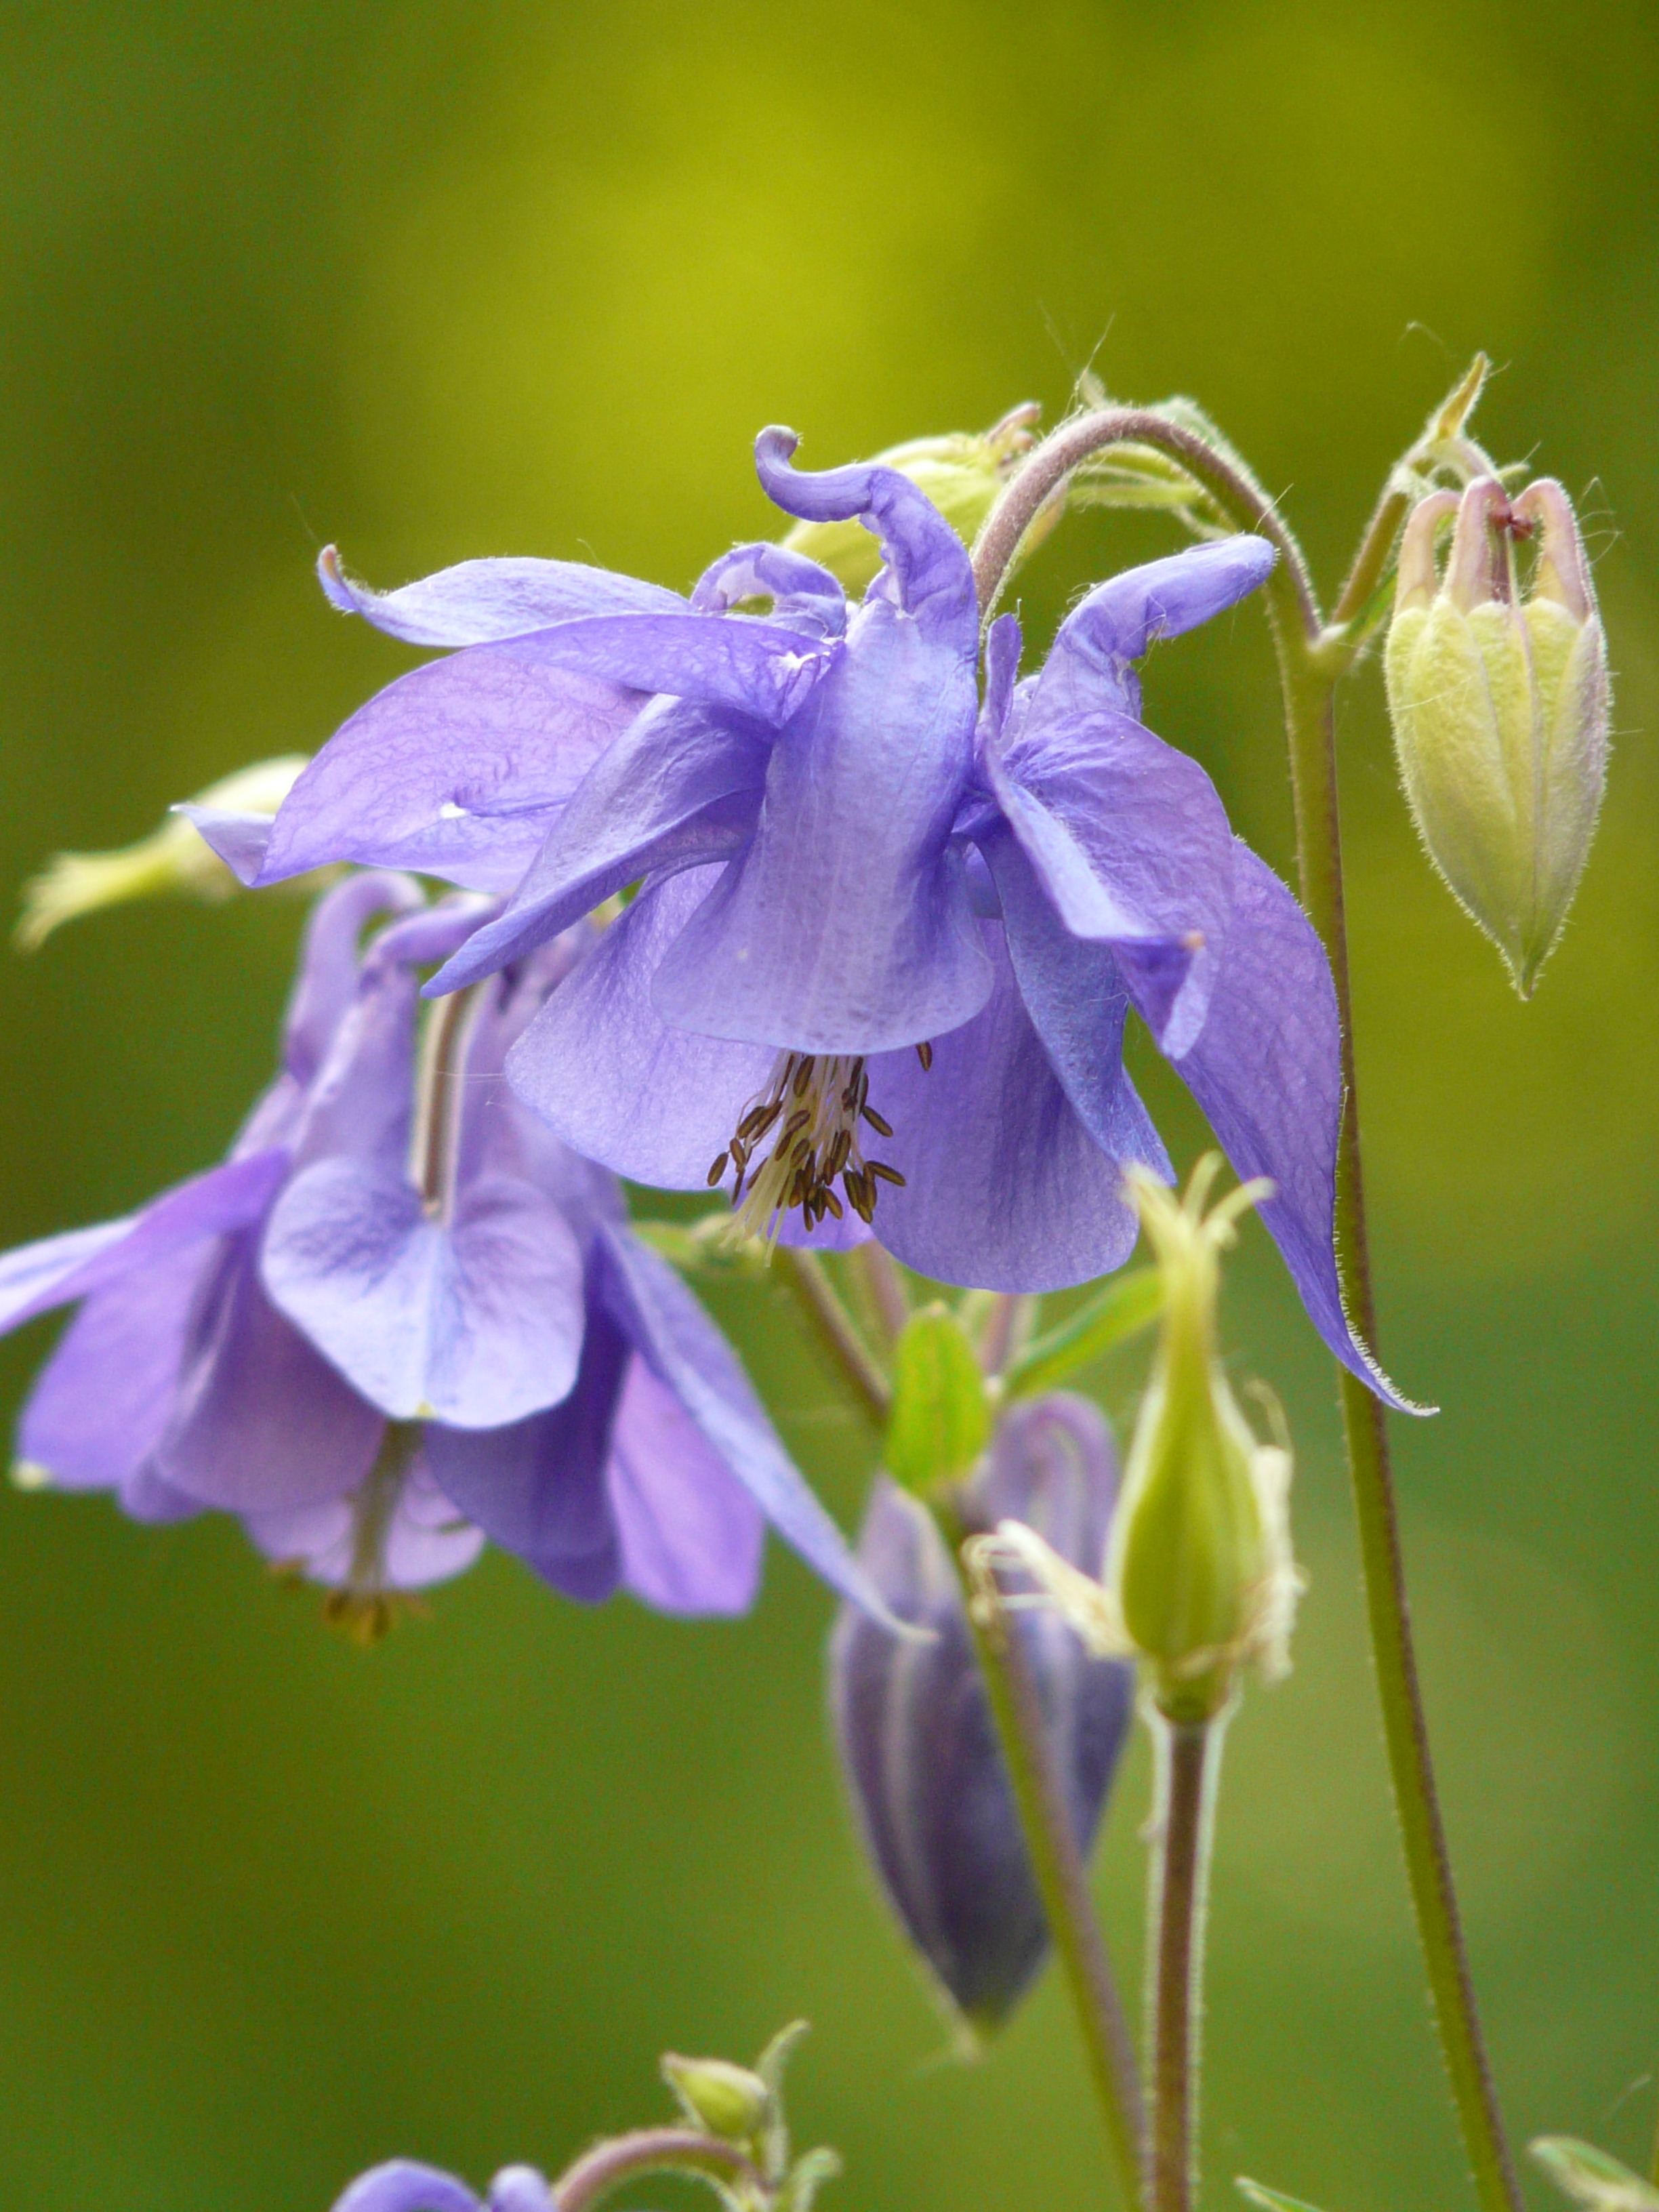
blossom, plant, flower, bloom, botany, blue, flora, wildflower, violet, columbine, macro photography, garden plant, flowering plant, blue violet, poisonous plant, bellflower family, common akelei, land plant, colorado blue columbine, canada columbine